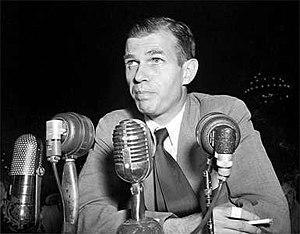
Alger Hiss, né le 11 novembre 1904 à Baltimore et mort le 15 novembre 1996 à New York, est un fonctionnaire du département d'État américain. Il fut secrétaire général à la fondation de l'Organisation des Nations unies. Il fut accusé en 1948 d'avoir été un espion soviétique. Les faits étant alors prescrits, il ne pouvait plus être condamné pour espionnage. Cependant, en ayant nié lors d'une audition où il avait prêté serment la réalité de ses activités d'espionnage, il s'était rendu coupable de parjure et fut condamné pour cela en 1950.